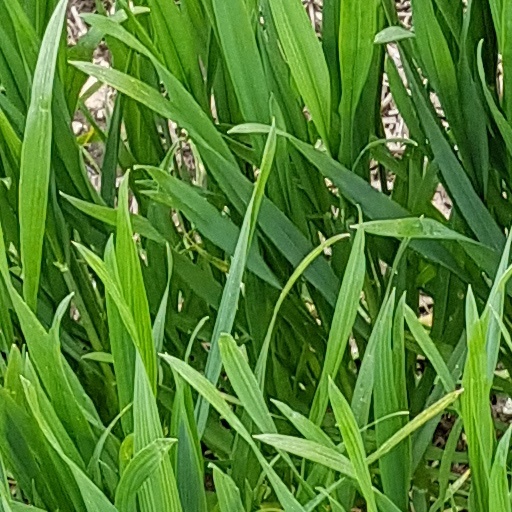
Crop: wheat